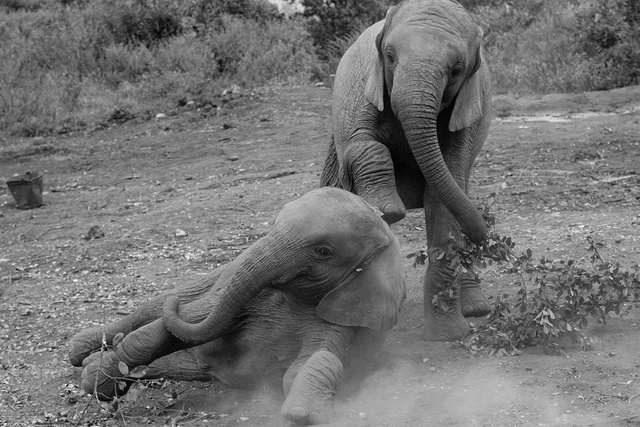
Two elephants together, one is laying on the ground.
Two elephants playing on an empty field near some bush
A couple of elephants playing in a field.
An elephant is striking a pose while another lifts his foot.
An elephant standing next to another elephant laying on it's side.